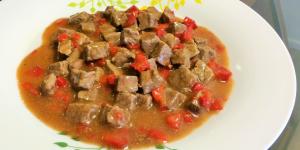
carne al pimenton